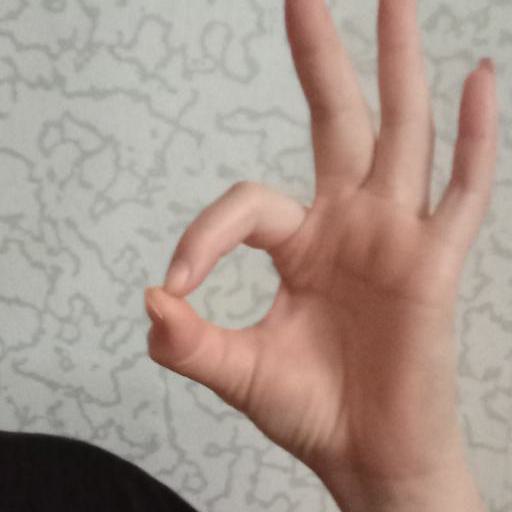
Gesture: ok